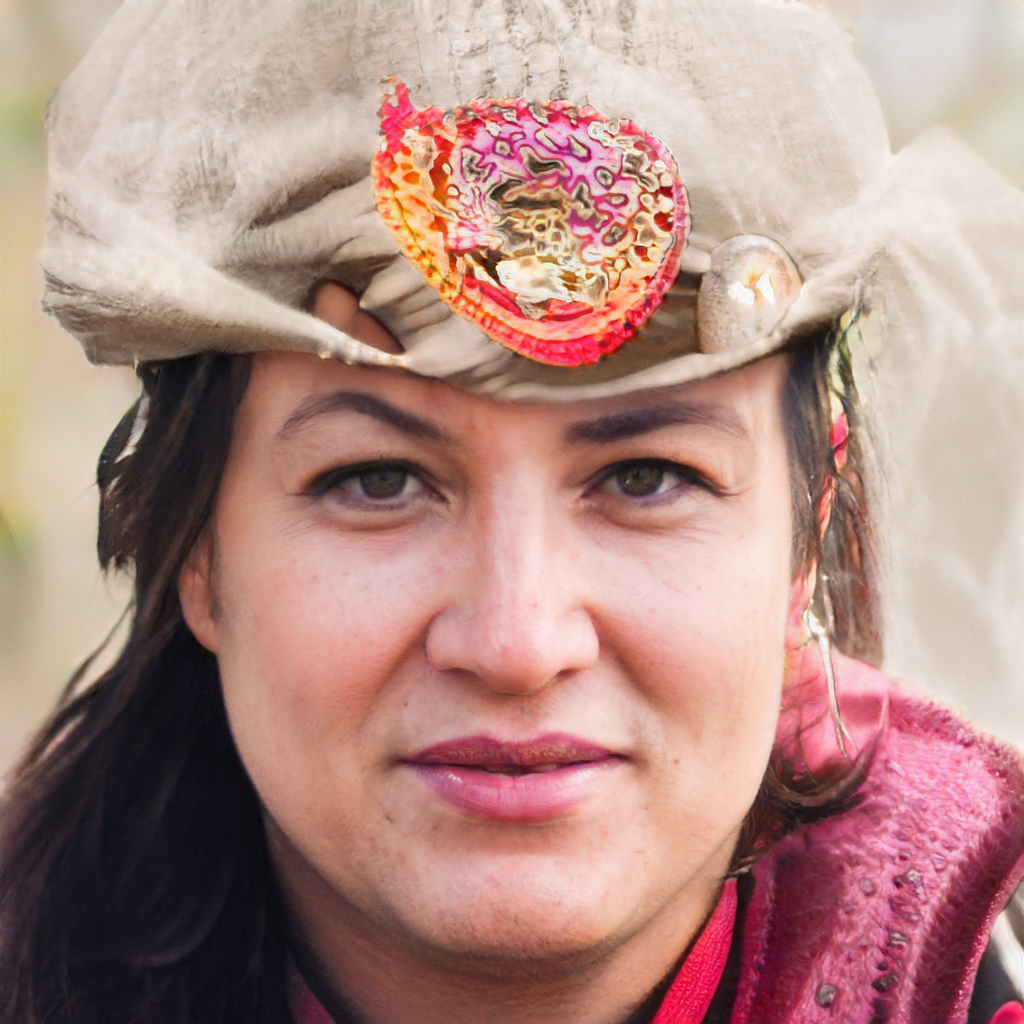
Label: Colored